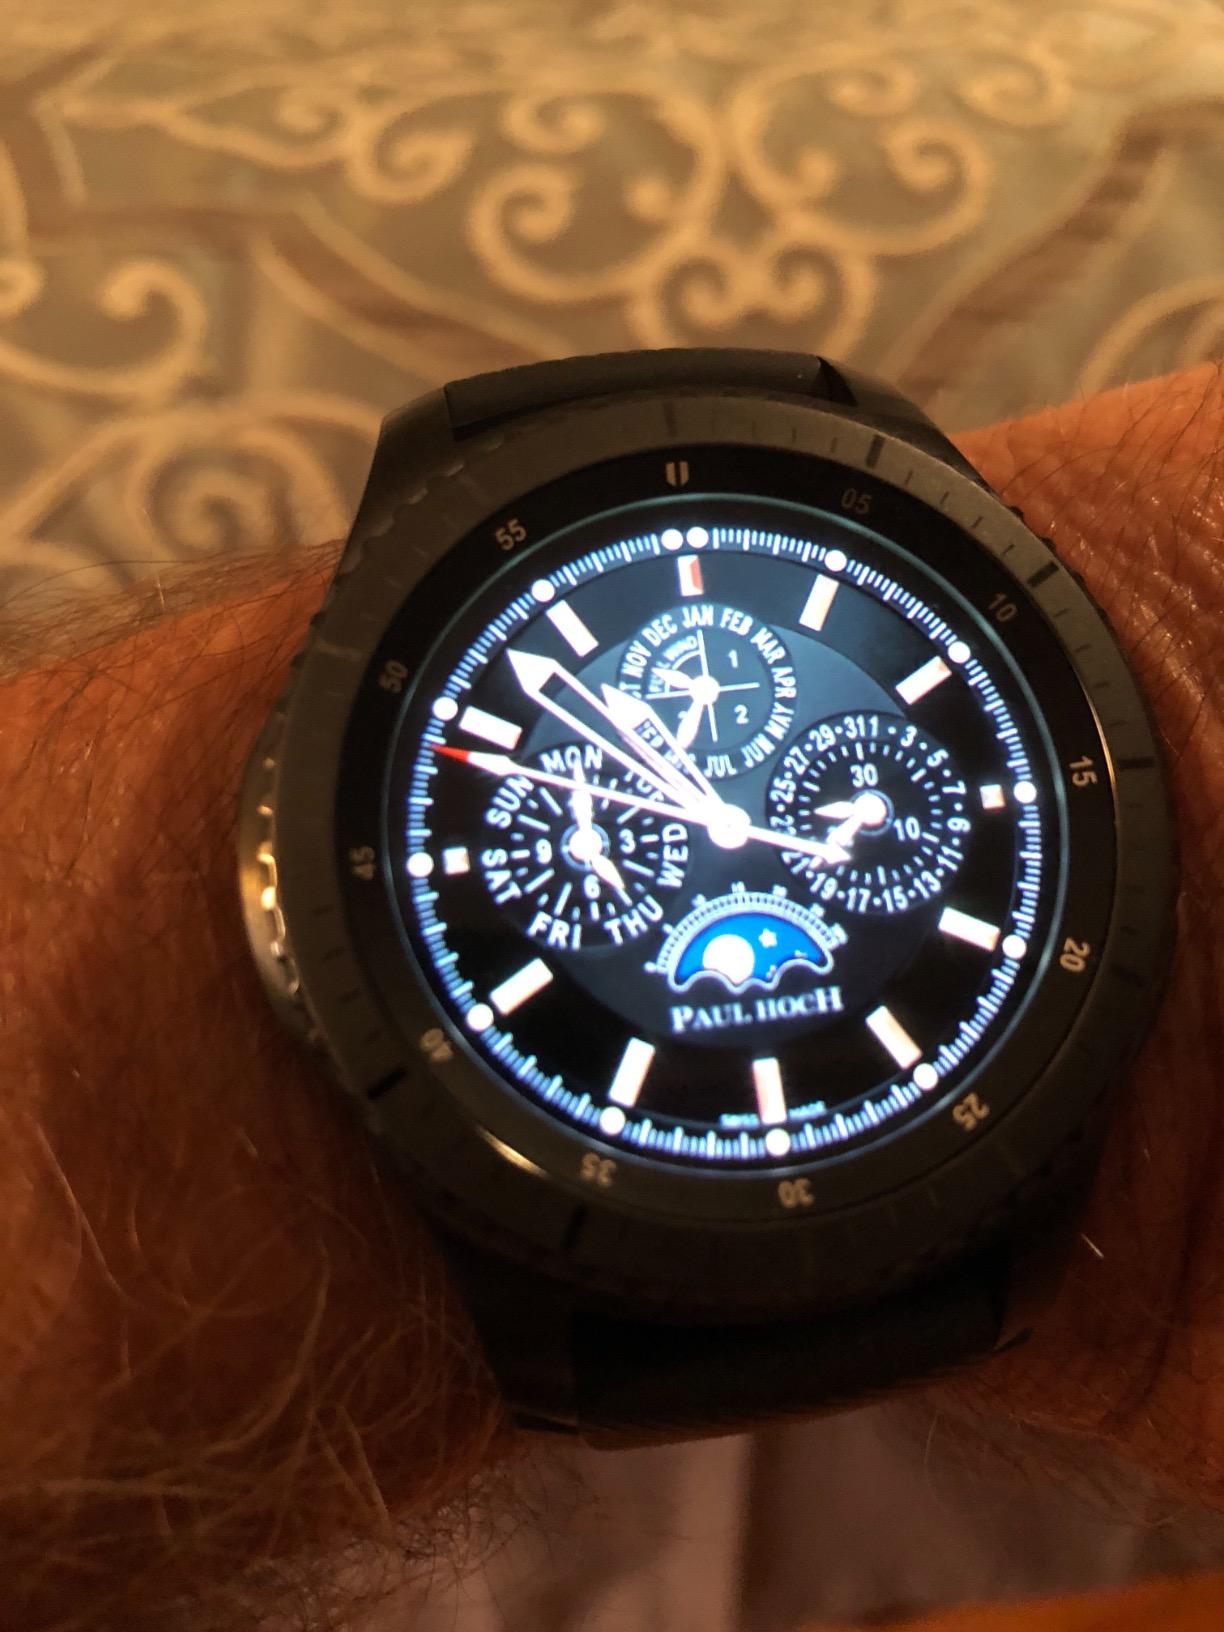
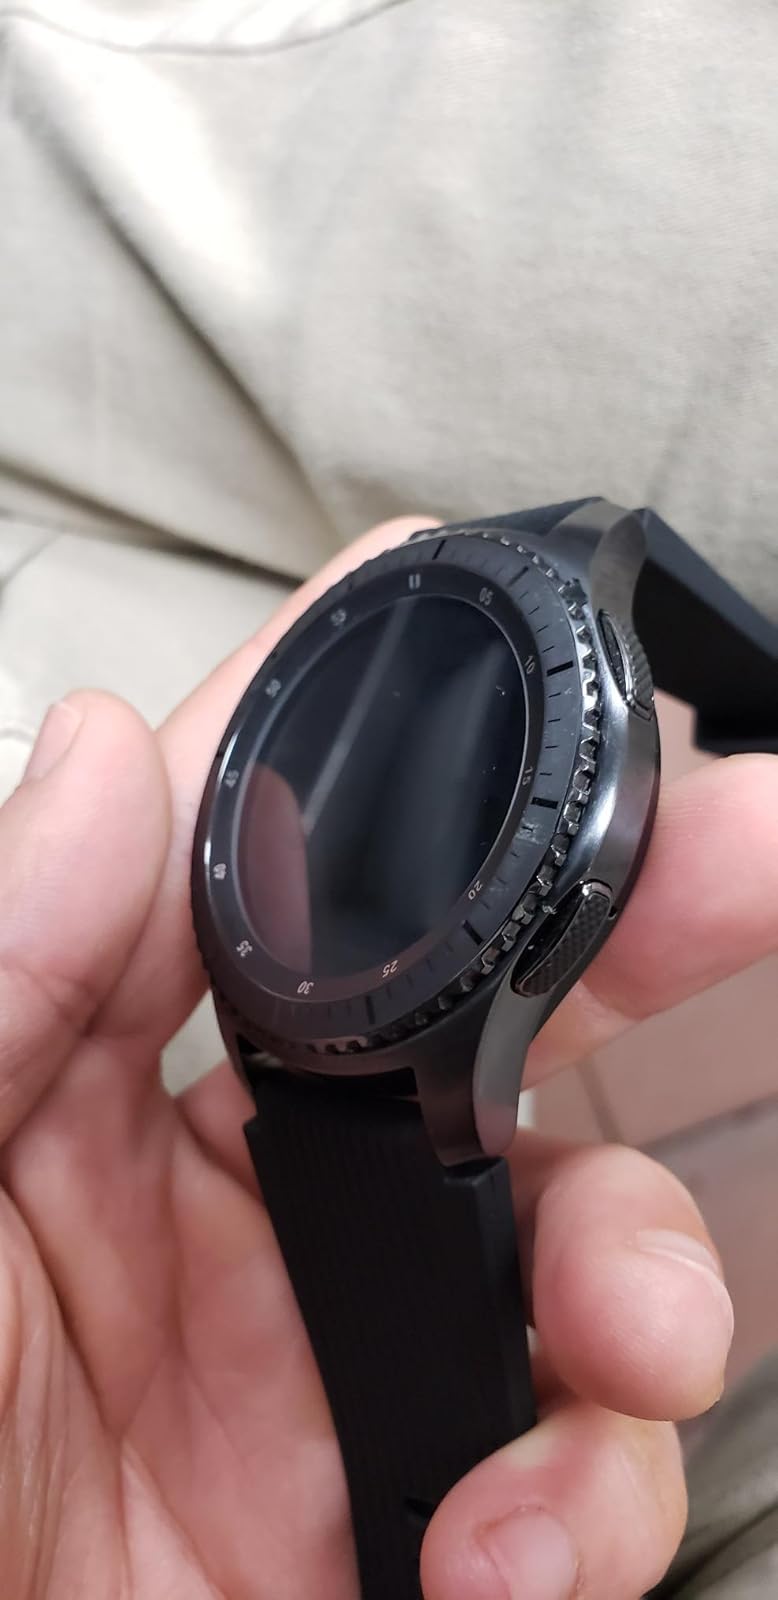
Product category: smartwatch
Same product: yes